CANT Z.505

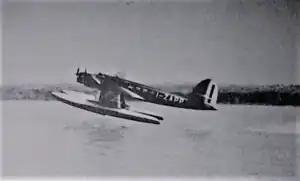
Cant Z.505 taking off

In 1934 the airline Ala Littoria issued a specification for the supply of a new scheduled seaplane to be used on its commercial routes by sea. The CRDA took part in the competition with a project entrusted to the engineer Filippo Zappata who designed a low-wing monoplane, a three-engine with boot configuration, moving away from the central hull configuration typical of the CNT/CANT production until then.